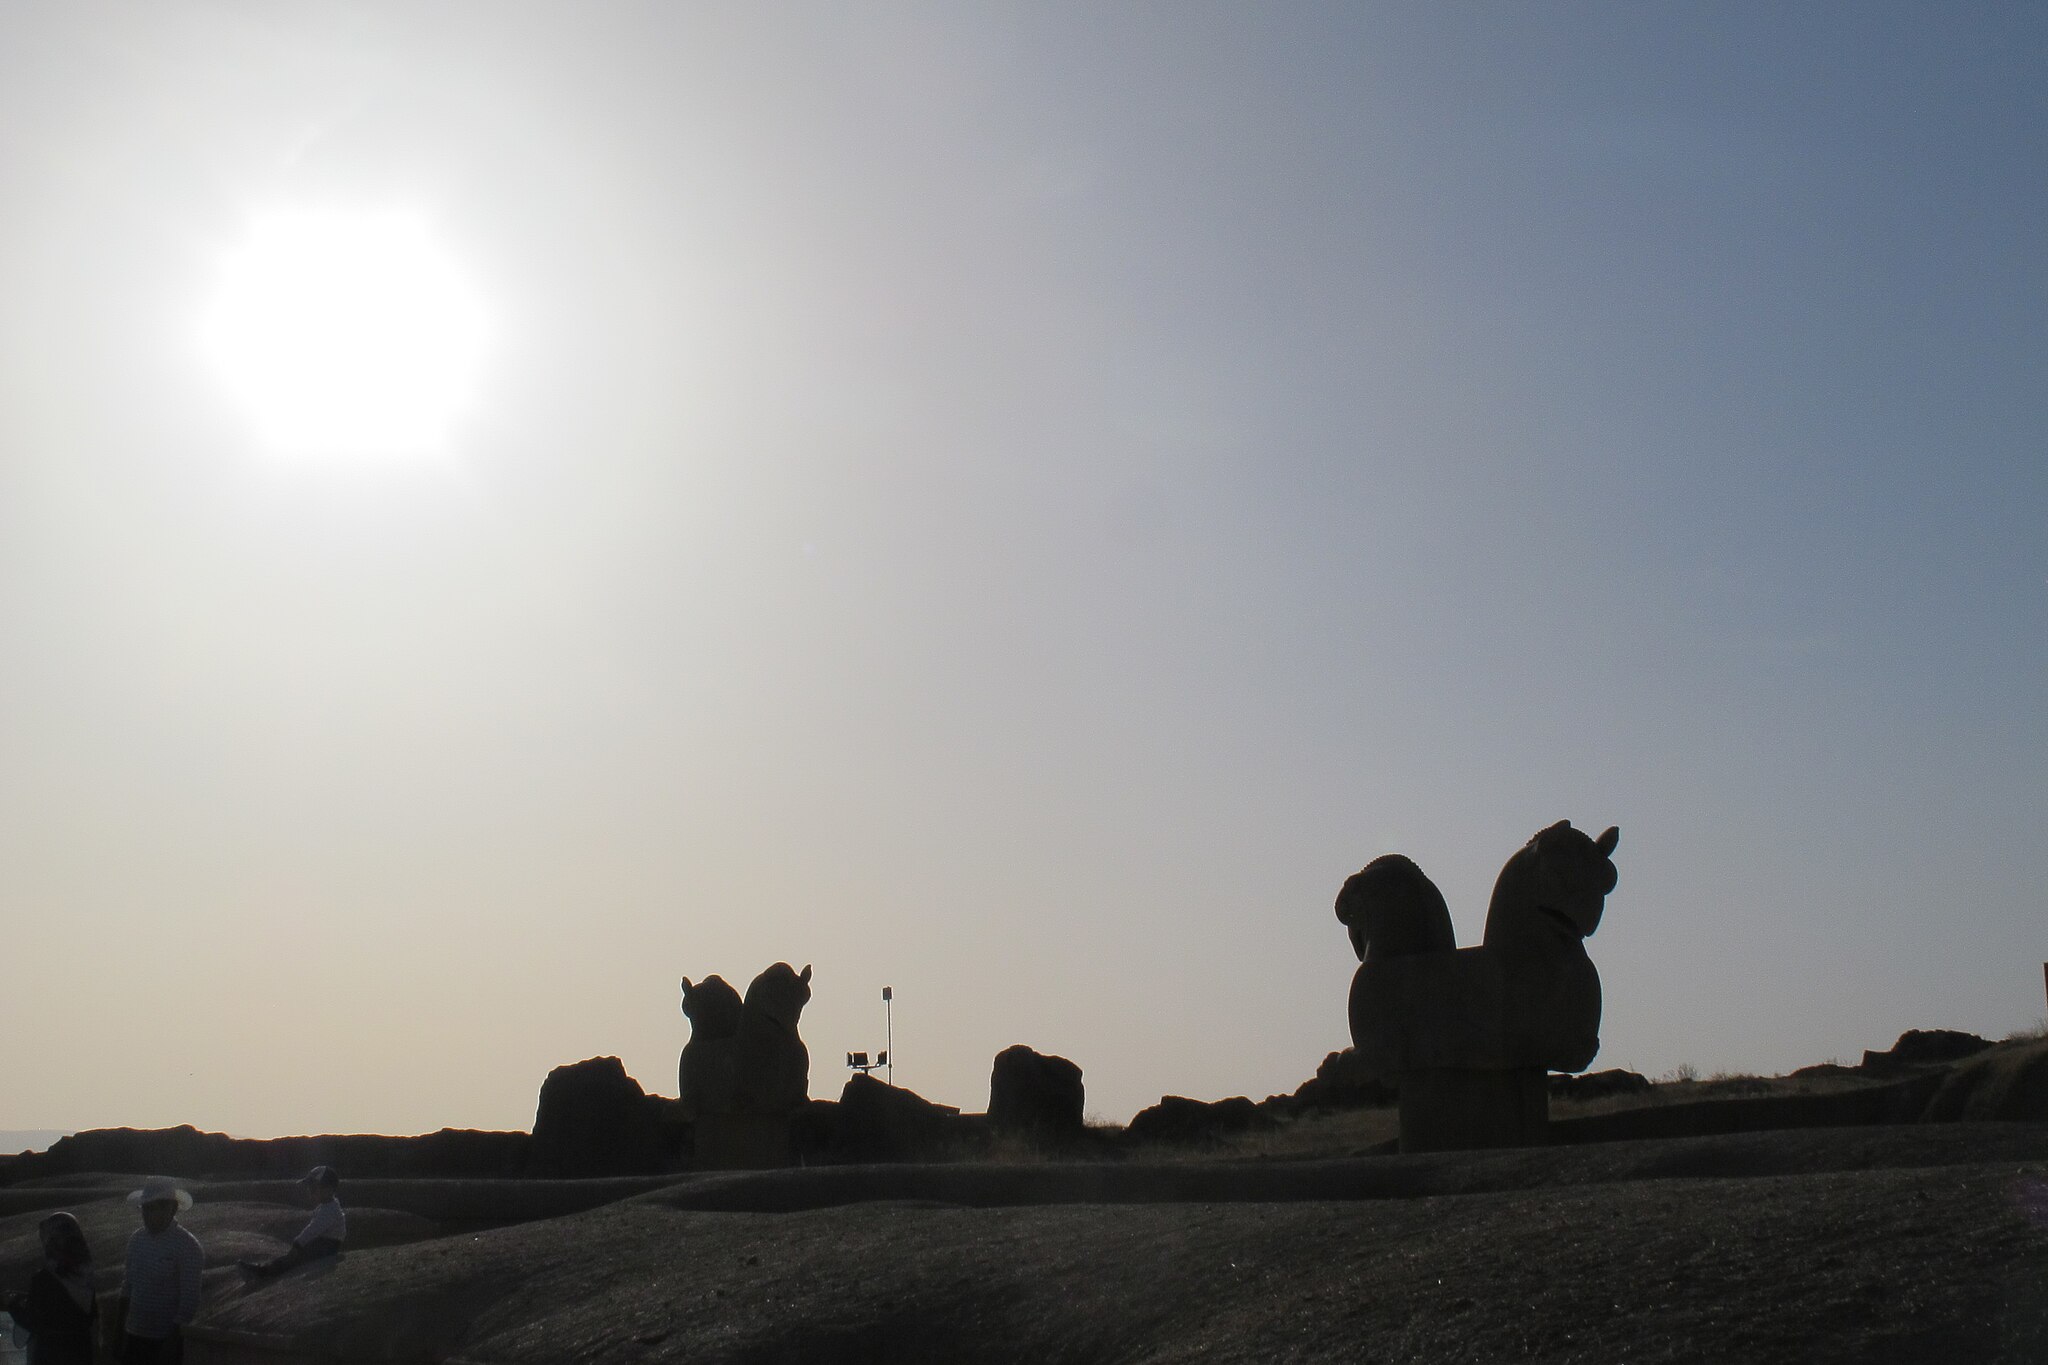
Title: تخت جمشید به روایت مینیک33
Date: 2016-07-16 23:26:39
Categories: Nature of Persepolis, Images from Wiki Loves Monuments 2018, Self-published work, Cultural heritage monuments in Iran with known IDs, Uploaded via Campaign:wlm-ir, Images from Wiki Loves Monuments in Marvdasht, 2016 in Persepolis, Images from Wiki Loves Monuments 2018 in Iran, Photographic silhouettes of Persepolis